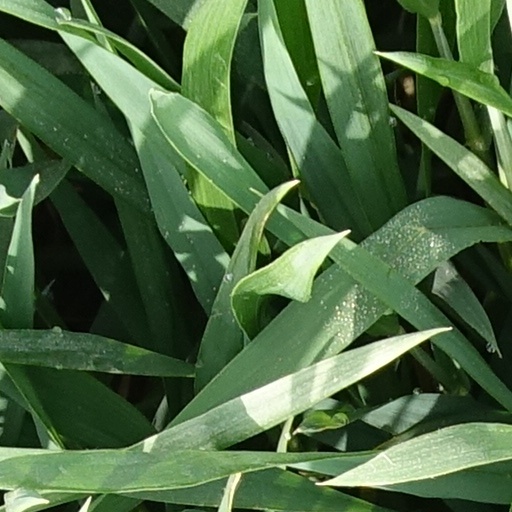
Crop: wheat